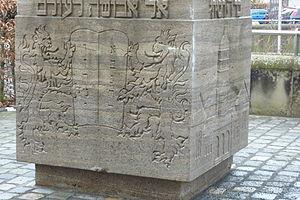
La synagogue de Bamberg inaugurée en 1910, a été détruite par les nazis lors de la nuit de Cristal en 1938, comme la plupart des lieux de prière juif d'Allemagne. Elle était avant la Seconde Guerre mondiale la fierté de l'importante communauté juive de Bamberg.